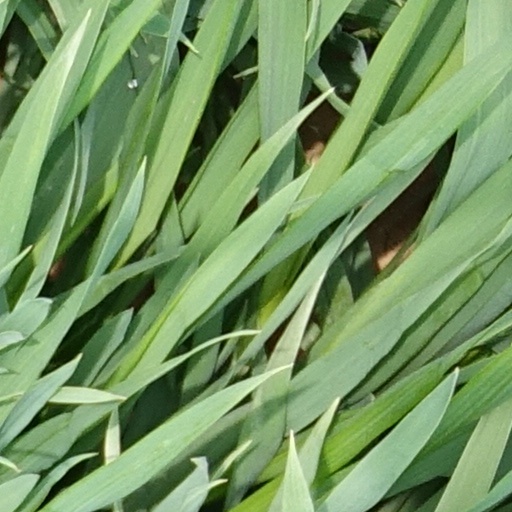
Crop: wheat